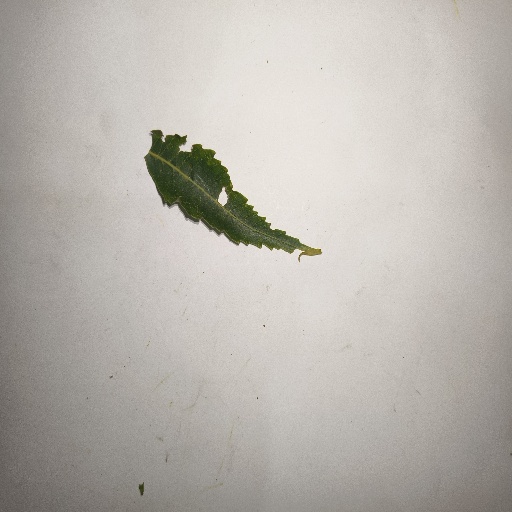
Species: Neem
Leaf condition: Shot Hole Leaf